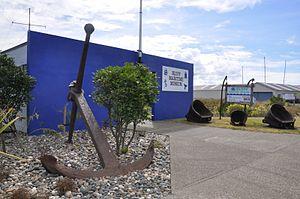
Musée maritime de Bluff
Bluff est une ville portuaire de Nouvelle-Zélande située sur la côte sud de la région de Southland, sur l'île du Sud. C'est la ville la plus australe du pays, et malgré le fait que Slope Point soit un peu plus au sud, est régulièrement évoquée en référence aux extrémités du pays. Selon le recensement de 2006 il y avait 1 850 habitants, soit 85 de moins qu'en 2001.